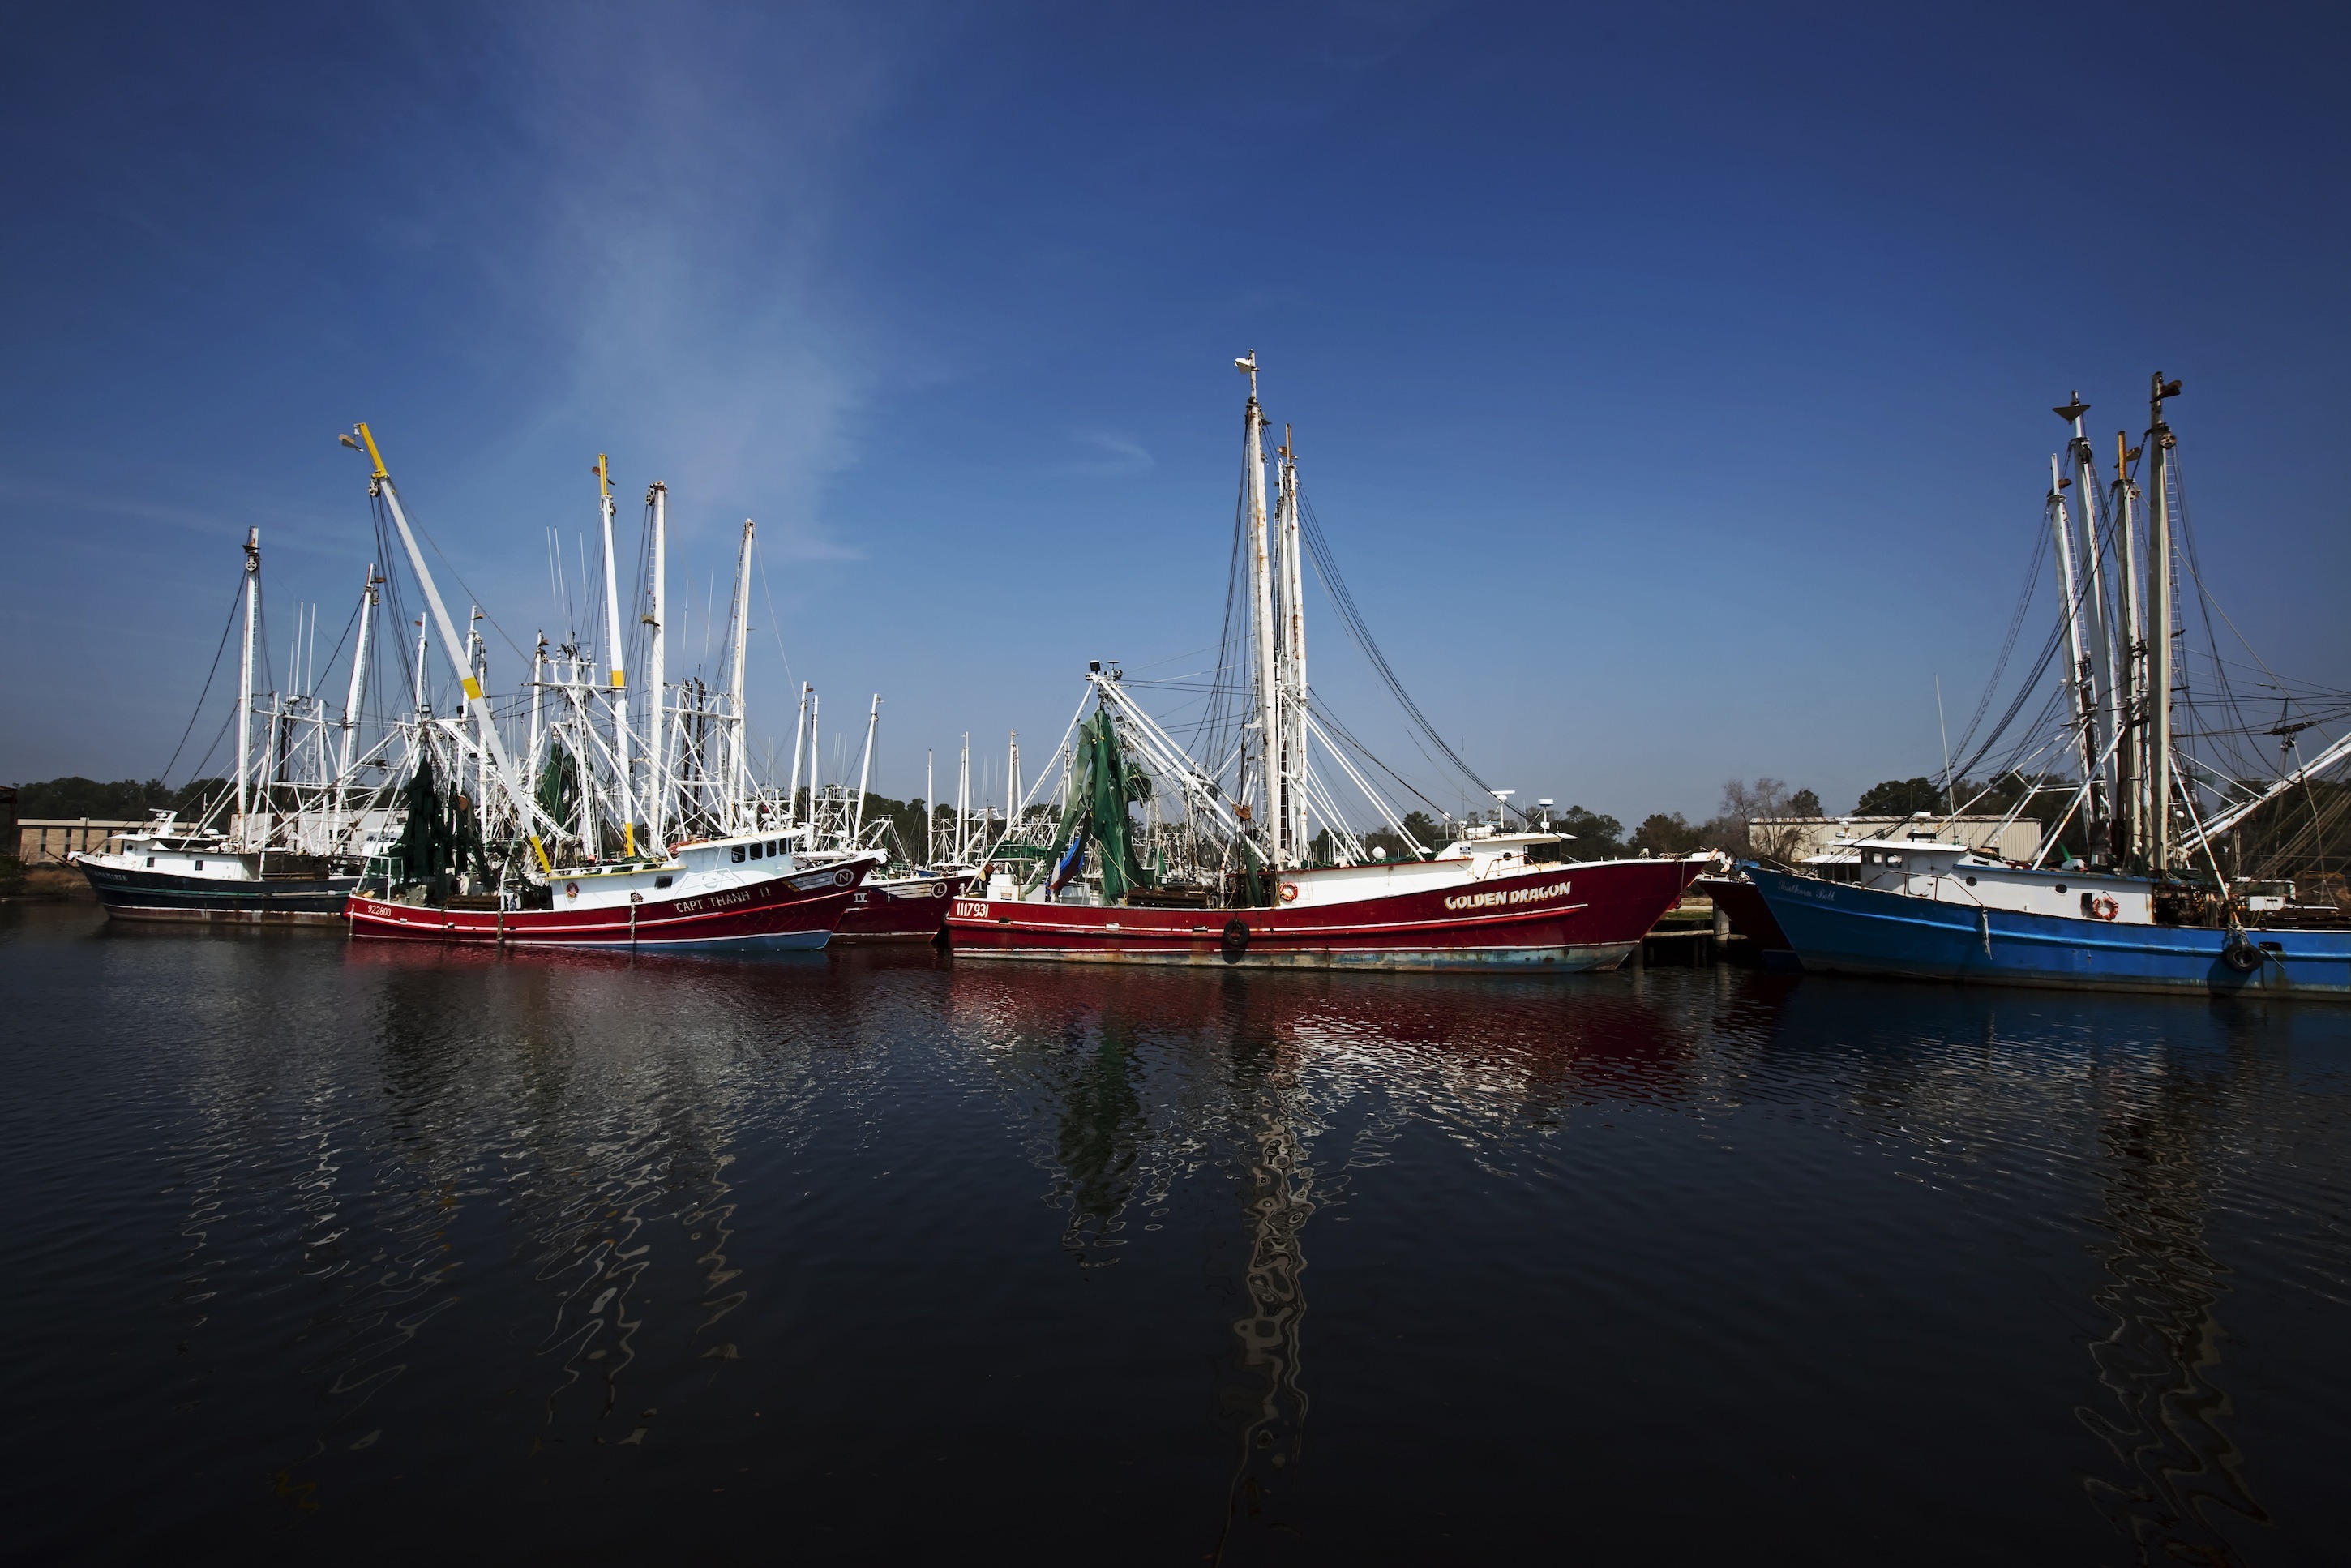
sea, dock, sky, boat, ship, reflection, vehicle, fishing, mast, bay, harbor, marina, port, outside, clouds, ships, watercraft, freight transport, alabama, bayou la batre, shrimp boats